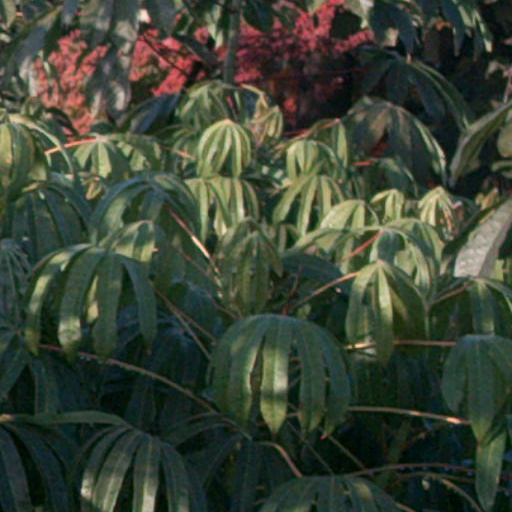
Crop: cassava